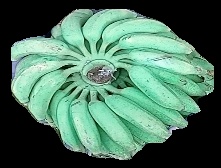
Variety: elakki-bale
Grade: grade1